Tom Cotton

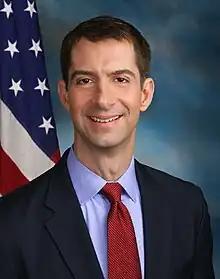
Official portrait, 2015

Thomas Bryant Cotton (born May 13, 1977) is an American politician and Army veteran serving since 2015 as the junior United States senator from Arkansas. A member of the Republican Party, he is the chairman of the Senate Republican Conference and third-ranking Senate Republican. He also chairs the Senate Intelligence Committee.